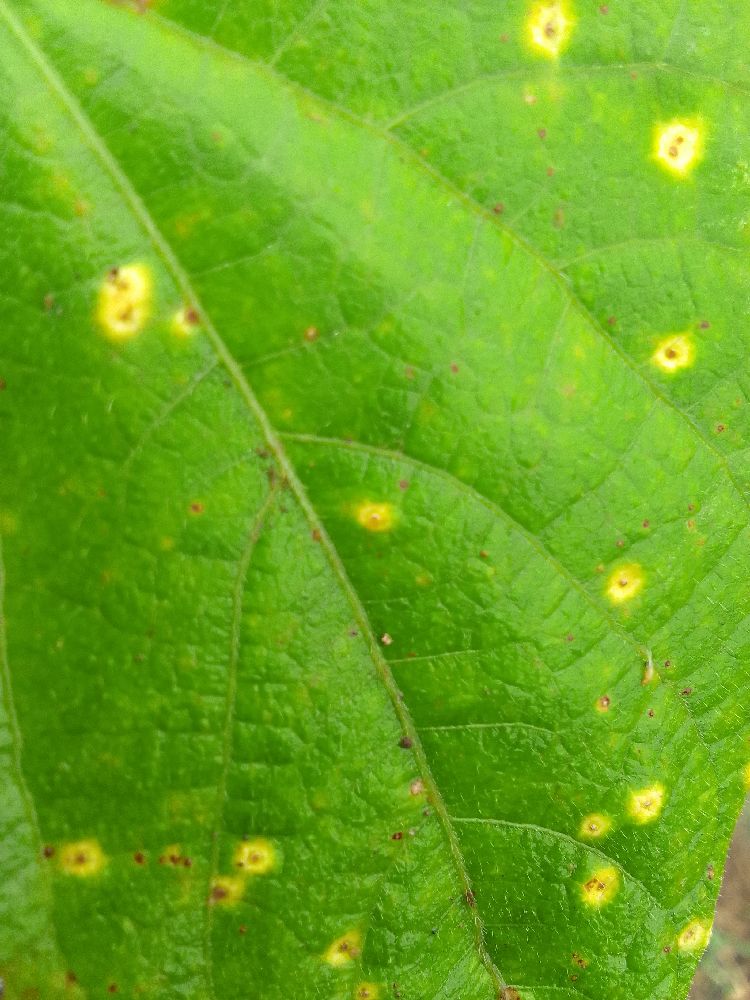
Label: rust